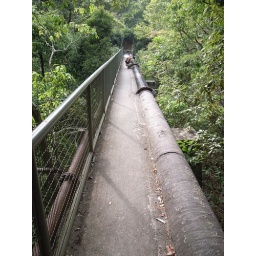
pipe cross over a river running from the resovoir